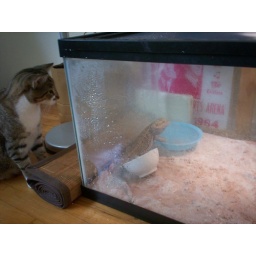
Zion, the crazy cat obsessed with water, is wanting to get in the bath with Err